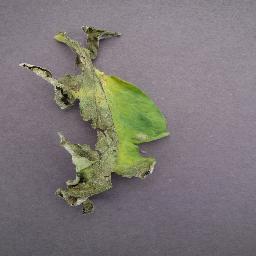
Label: Tomato___Late_blight